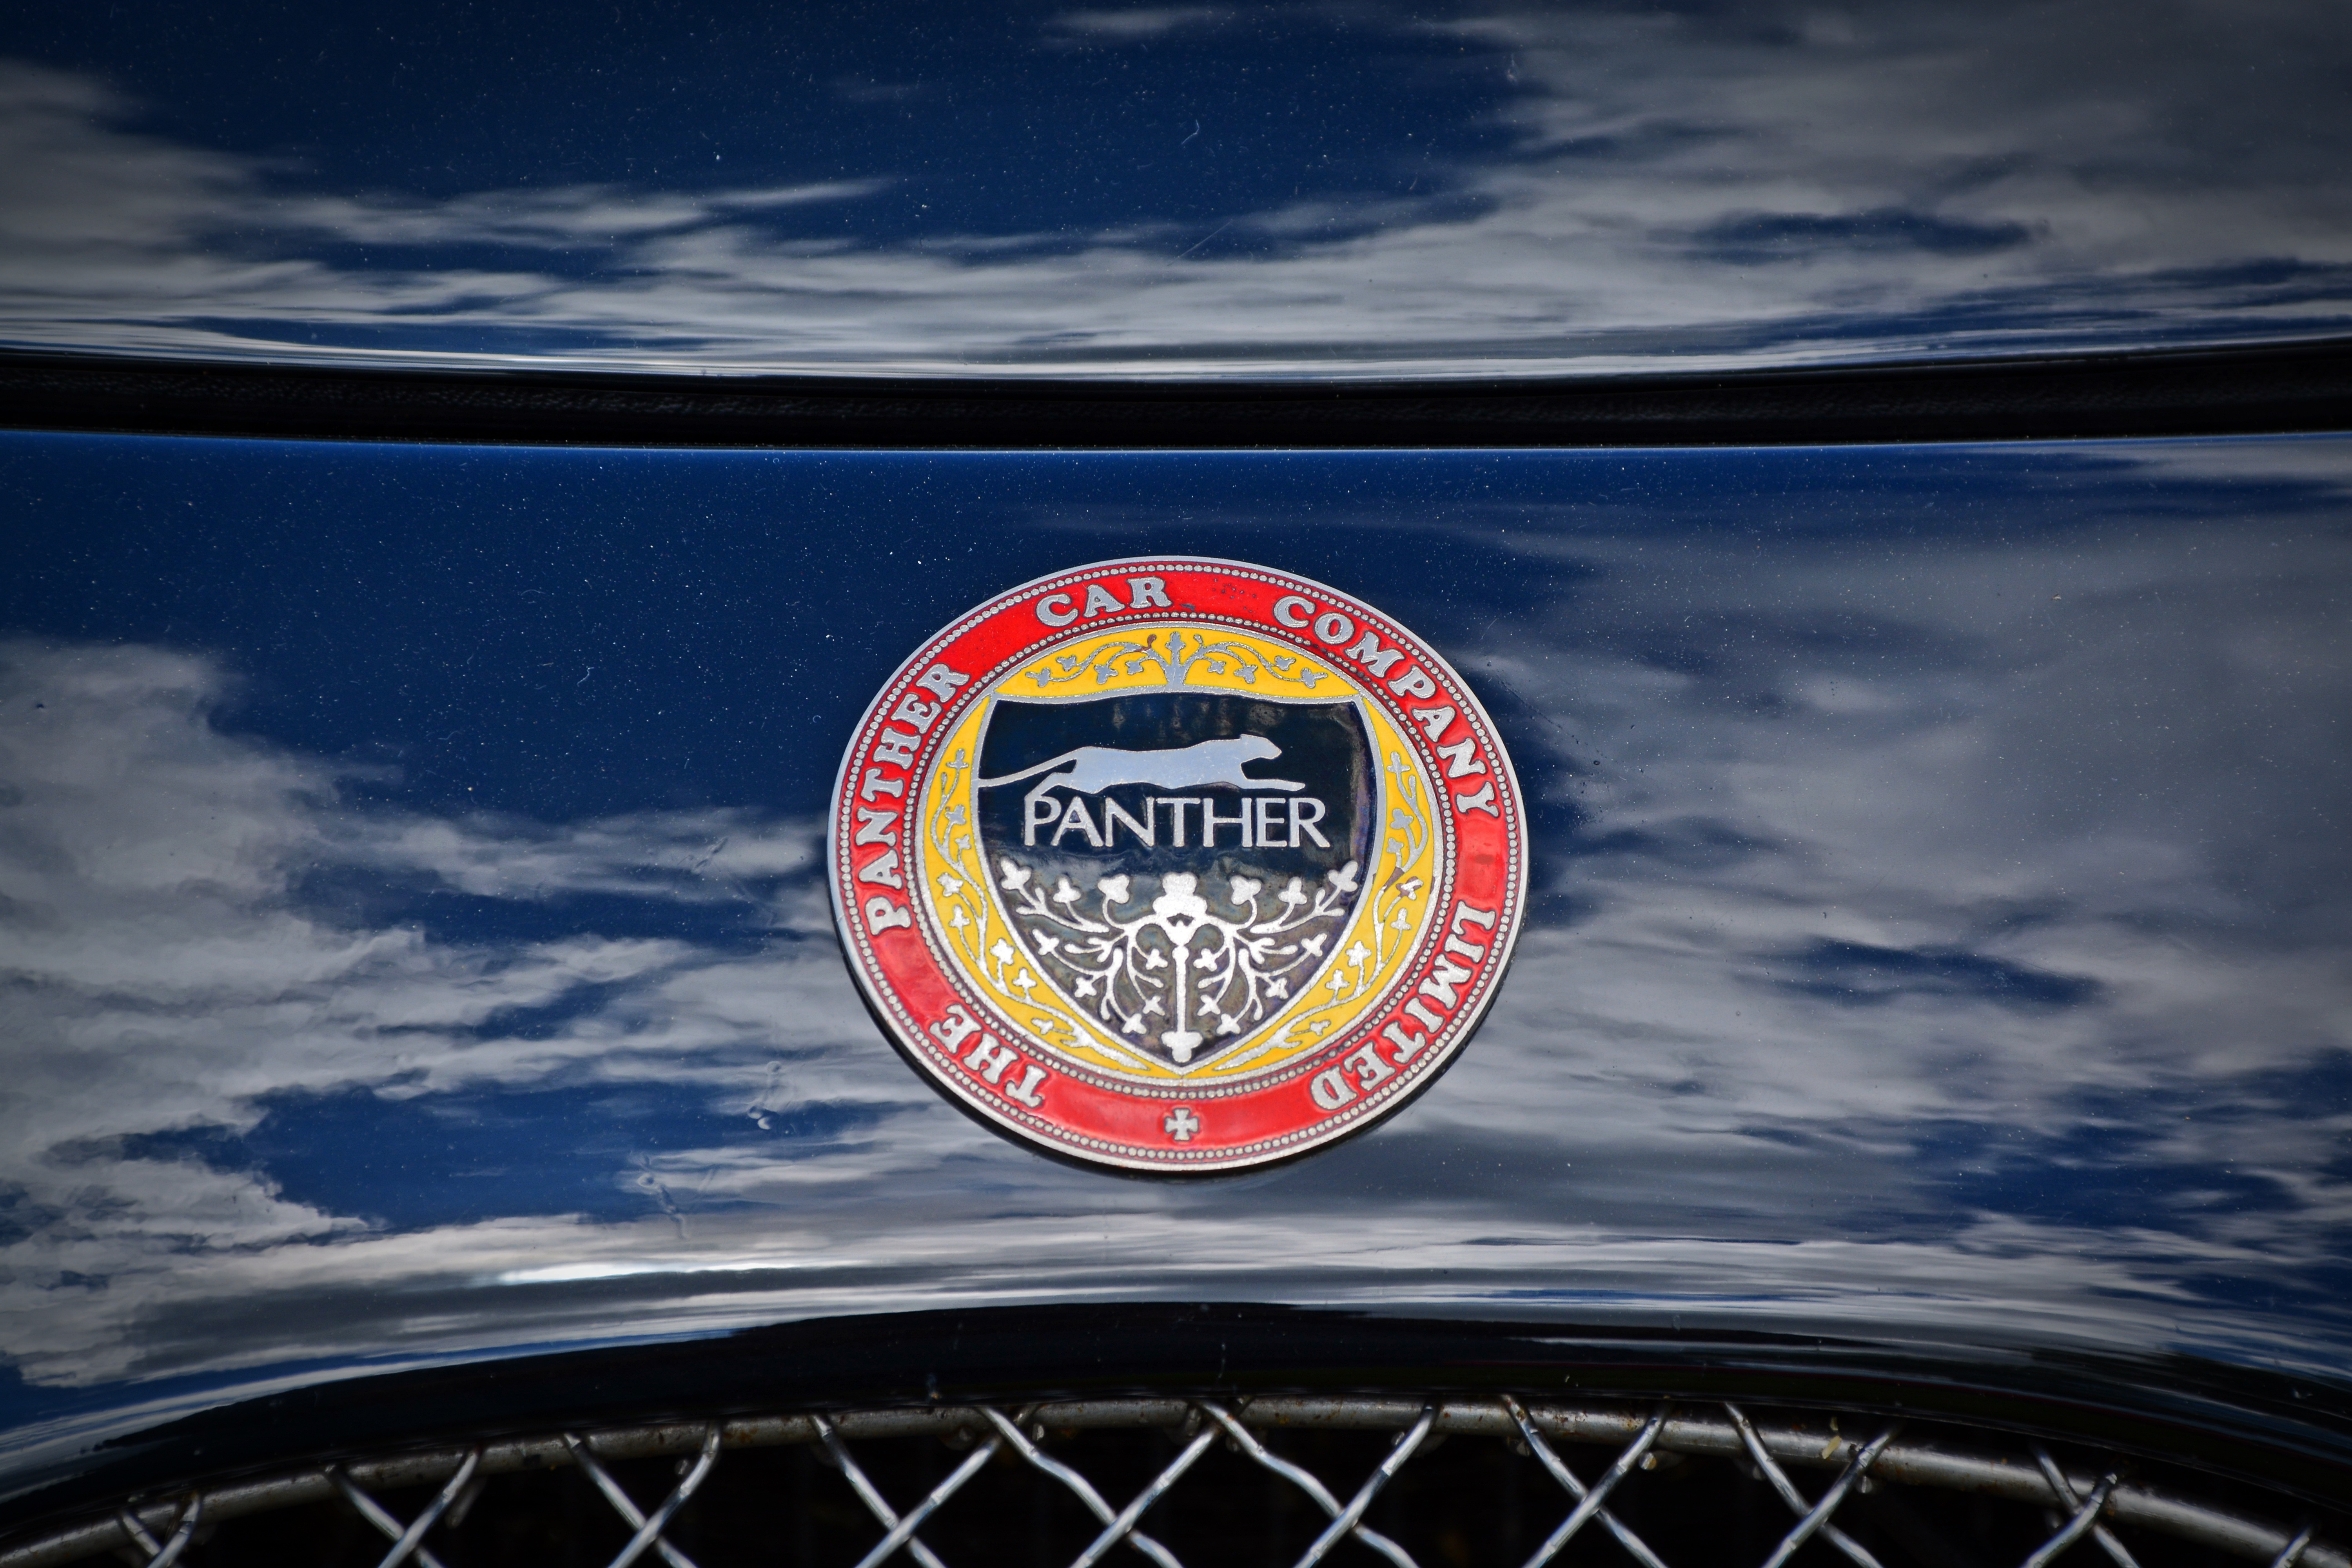
car, wheel, driving, vehicle, symbol, label, brand, logo, classic, characters, feature, automotive exterior, atmosphere of earth